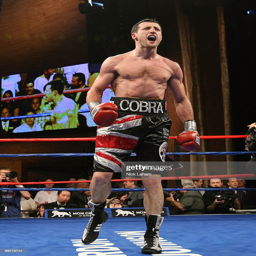
boxer celebrates defeating boxer in the 12th round during their bout .